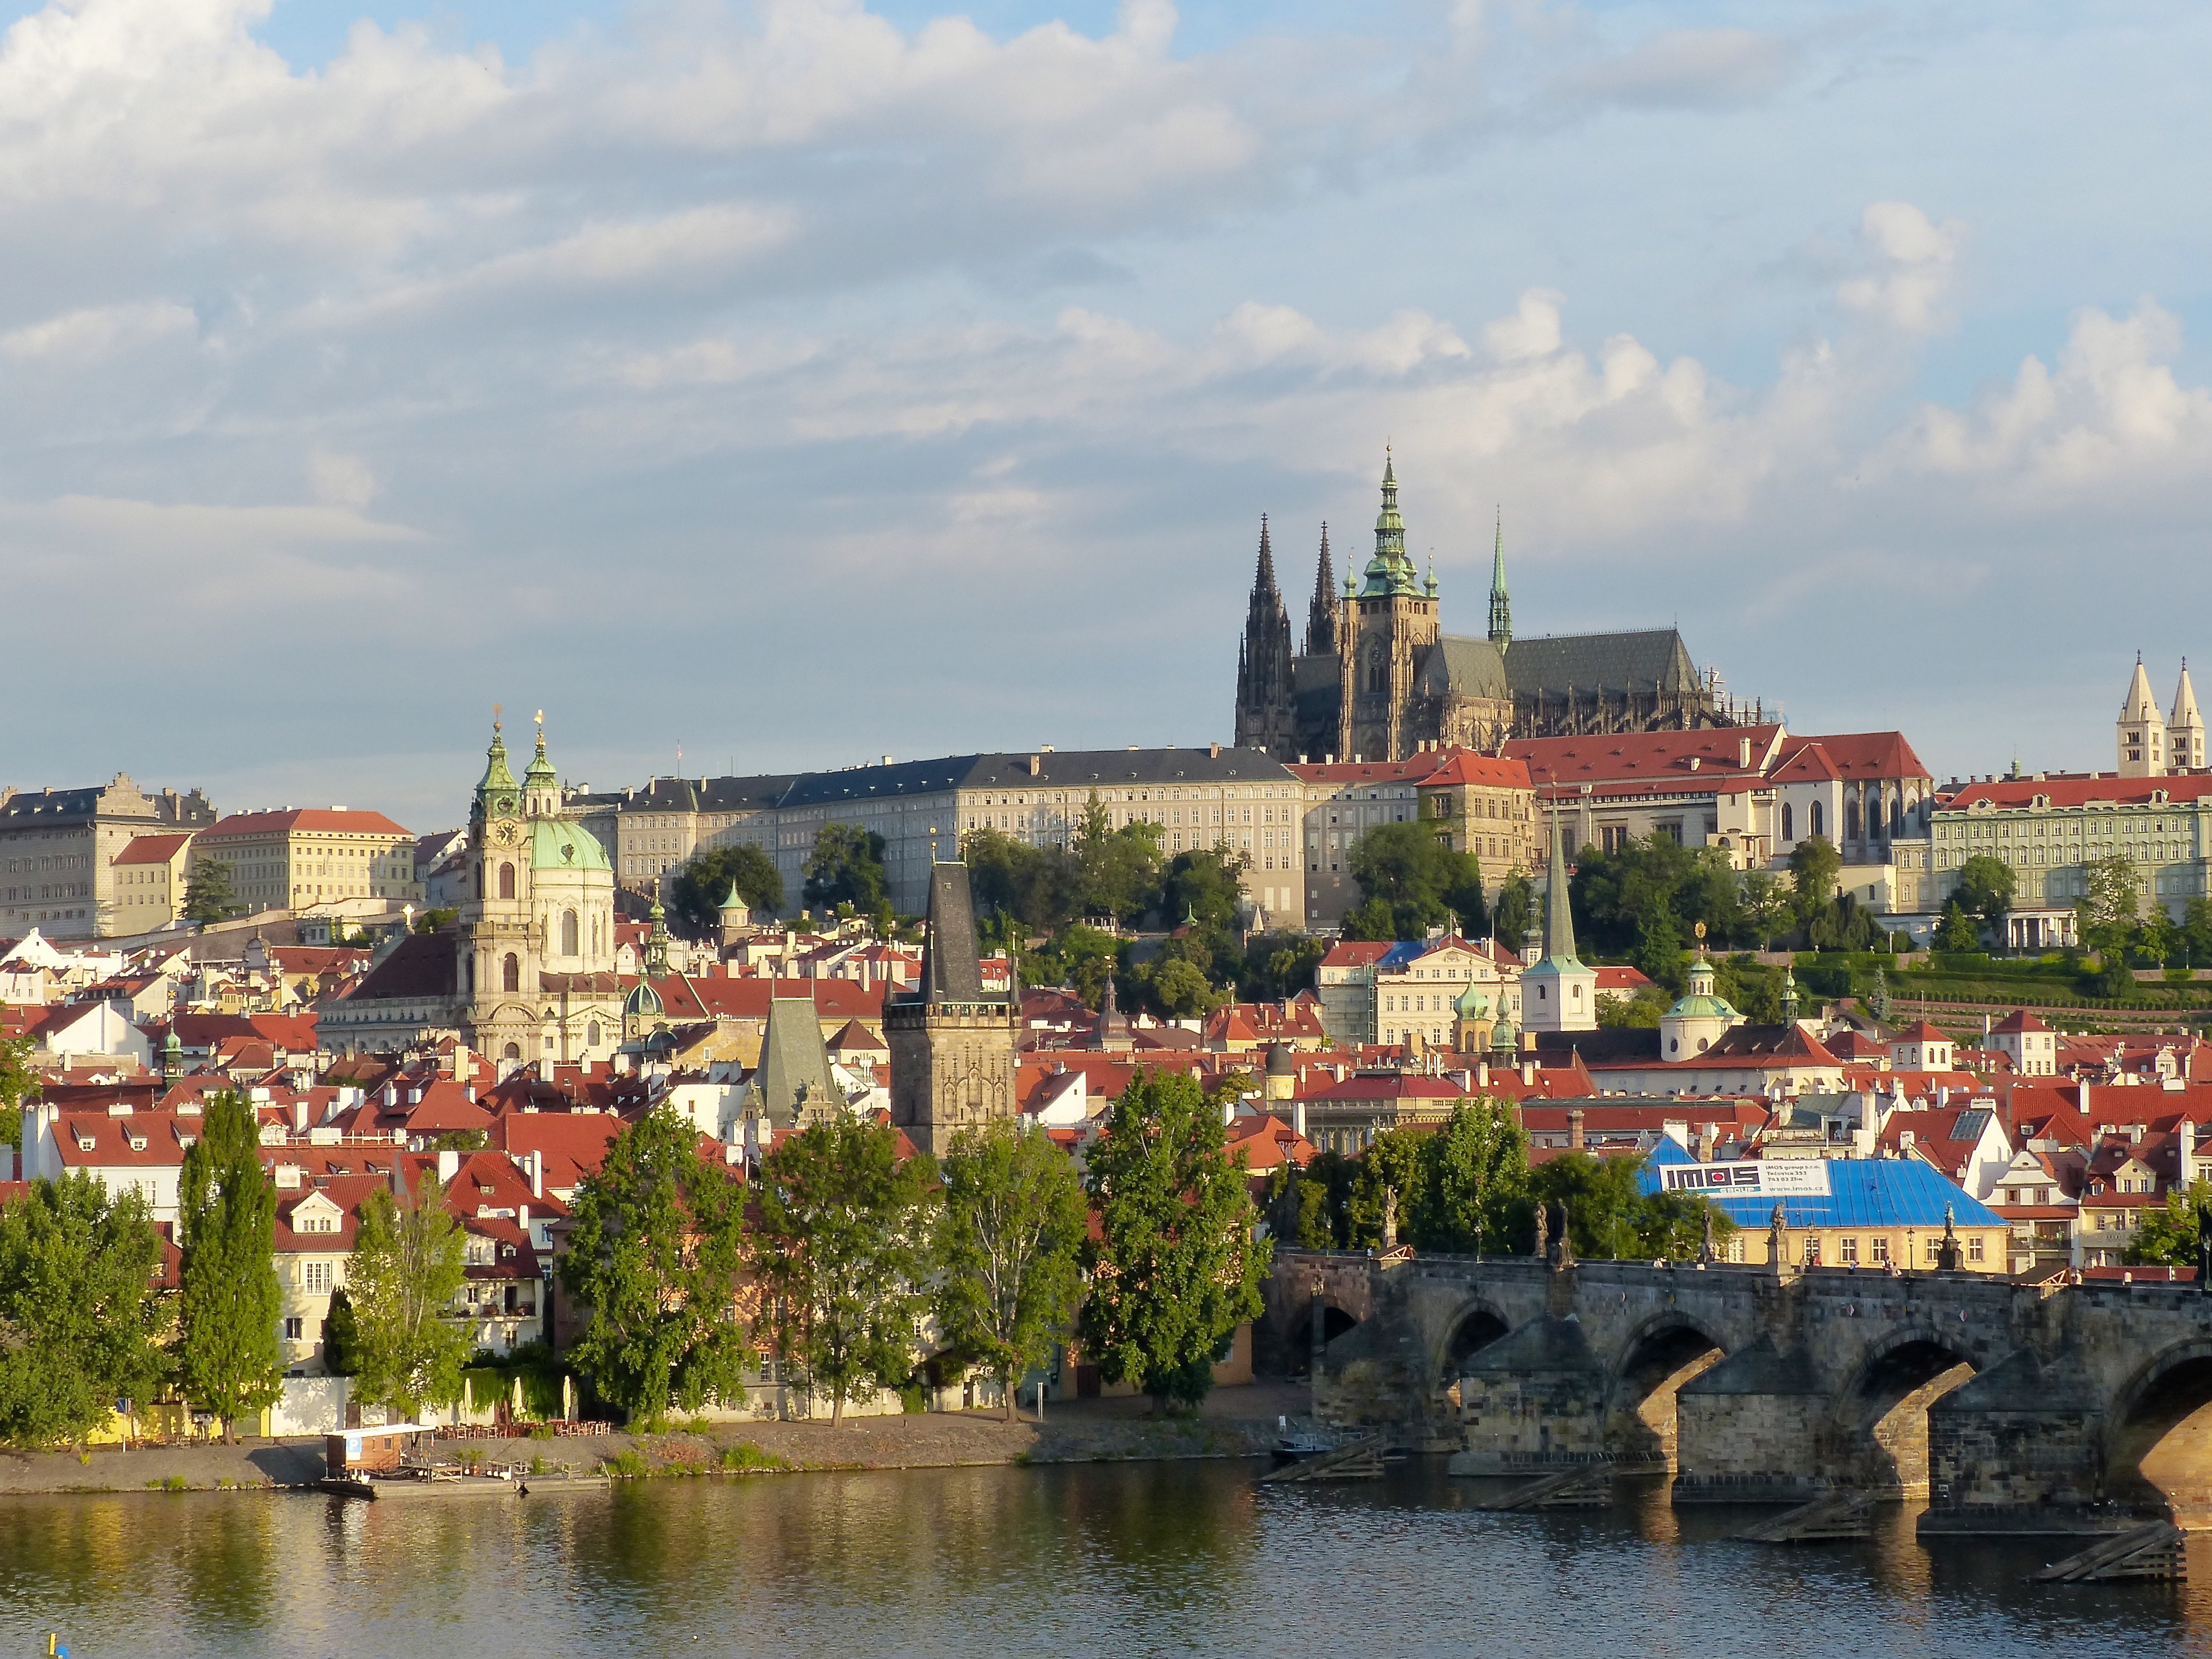
skyline, night, flower, town, city, river, canal, cityscape, panorama, vacation, travel, europe, amusement park, park, castle, landmark, harbor, prague, tourism, waterway, republic, mala, hrad, strana, czech, cesko, praha, noc, geographical feature, human settlement